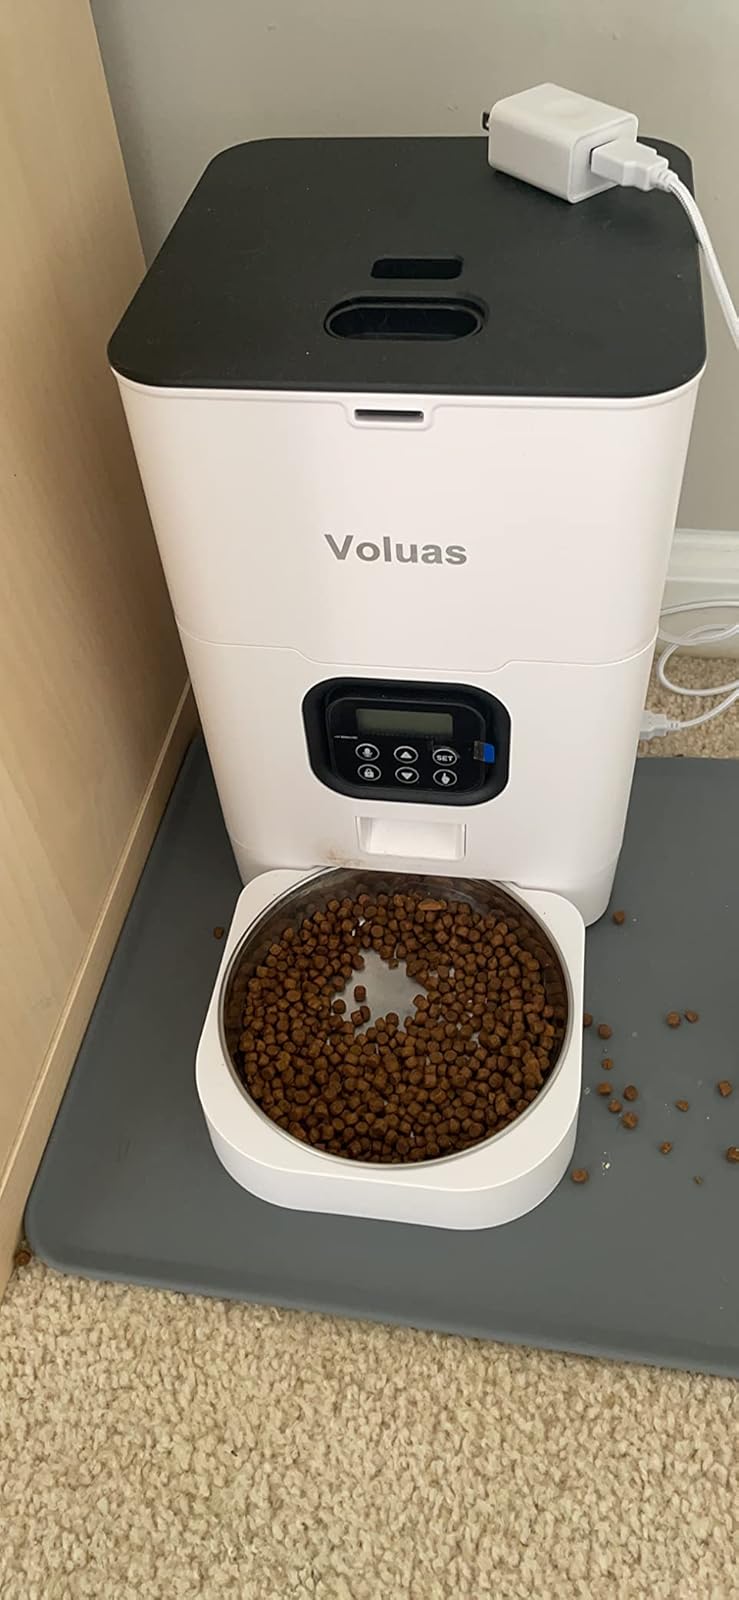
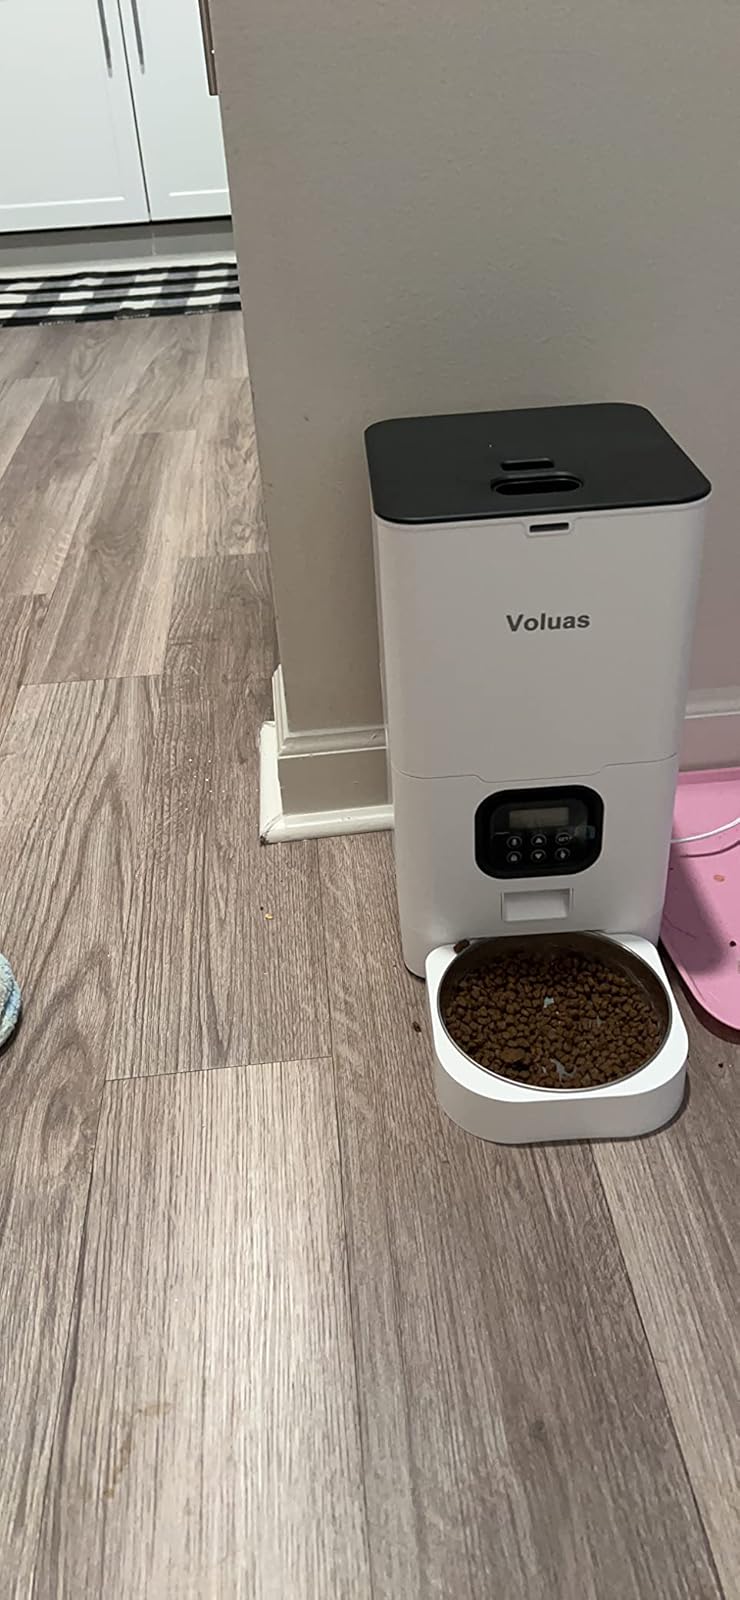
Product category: items_feeder
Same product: yes